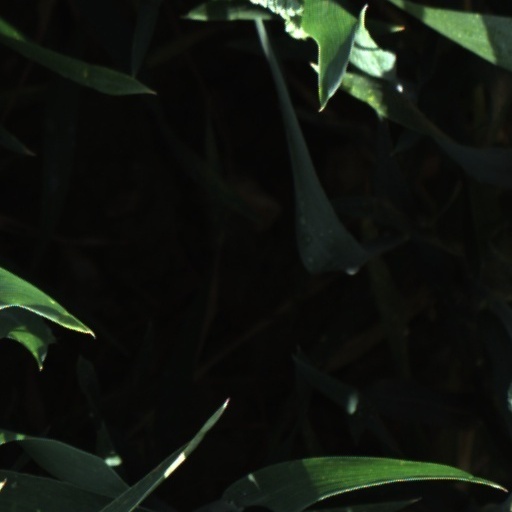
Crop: wheat